Candomblé

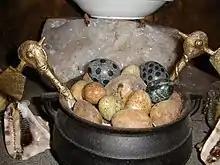
The "otás", sacred stones that are central to Candomblé altars

Candomblé places of worship are called "terreiros" ("houses"), or "ilês". Each "terreiro" is independent and operates autonomously. They range in size from small houses to large compounds, and also vary in terms of their wealth and fame. A "terreiro" importance is generally regarded as being proportional to the number of initiates and clients that it has; the greater the number of initiates, the greater its own "axé". Enmity often exists between "terreiros", especially as they compete for members, with defection of individuals from one to another being common.